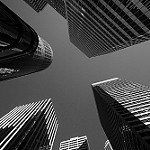
Label: B & W